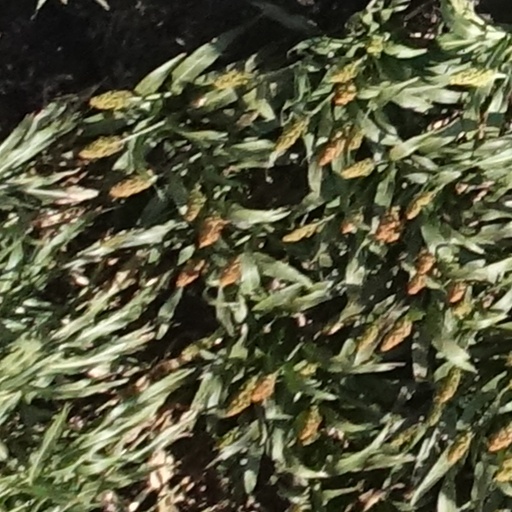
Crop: sorghum